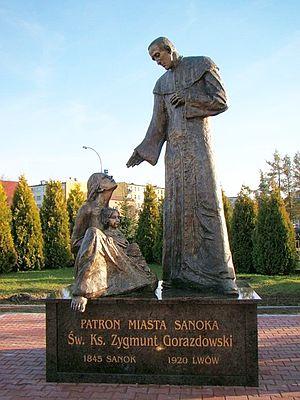
Sigismond Gorazdowski est un prêtre polonais fondateur de nombreuses institutions caritatives et des sœurs de Saint Joseph de Cracovie. Il est qualifié d'authentique perle du clergé latin de Lviv.
Cette liste de saints concerne les saints, bienheureux, et vénérables reconnus comme tels par l'Église catholique, ayant vécu au XXᵉ siècle. Sur cette période, l'Église a donné comme modèles évangéliques 152 saints et 2 038 bienheureux.